Shirin polo

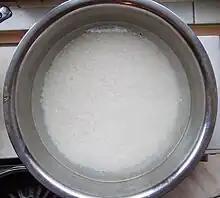
Rice soaking for shirin polo

Shirin polo is typically prepared in the usual Persian way: soaking and boiling, then draining and steaming after mixing it with cooking oil, saffron or turmeric, and other spices and seasoning. Sometimes it is prepared with a crispy crust, tahdig. When it is cooked, it is unmoulded onto a serving platter with tahdig as a garnish. It is then topped with dried fruits, such as apricots, barberries, dates, prunes, and nuts such as pistachio, almond, walnut, or hazelnuts, and sometimes orange peel. The dried fruits and nuts may be left whole or chopped.